December Boys

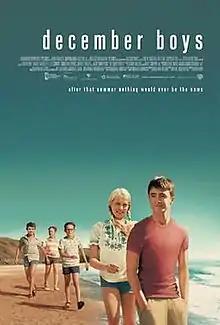
US theatrical release poster

December Boys is a 2007 Australian drama film directed by Rod Hardy and written by Marc Rosenberg and adapted from the 1963 novel of the same name by Michael Noonan. It was released on 14 September 2007 in the United Kingdom and the United States and 20 September 2007 in Australia. The film follows four orphan boys who compete to be adopted by a family. This was Daniel Radcliffe's first non-"Harry Potter" film role since his film debut in "The Tailor of Panama".